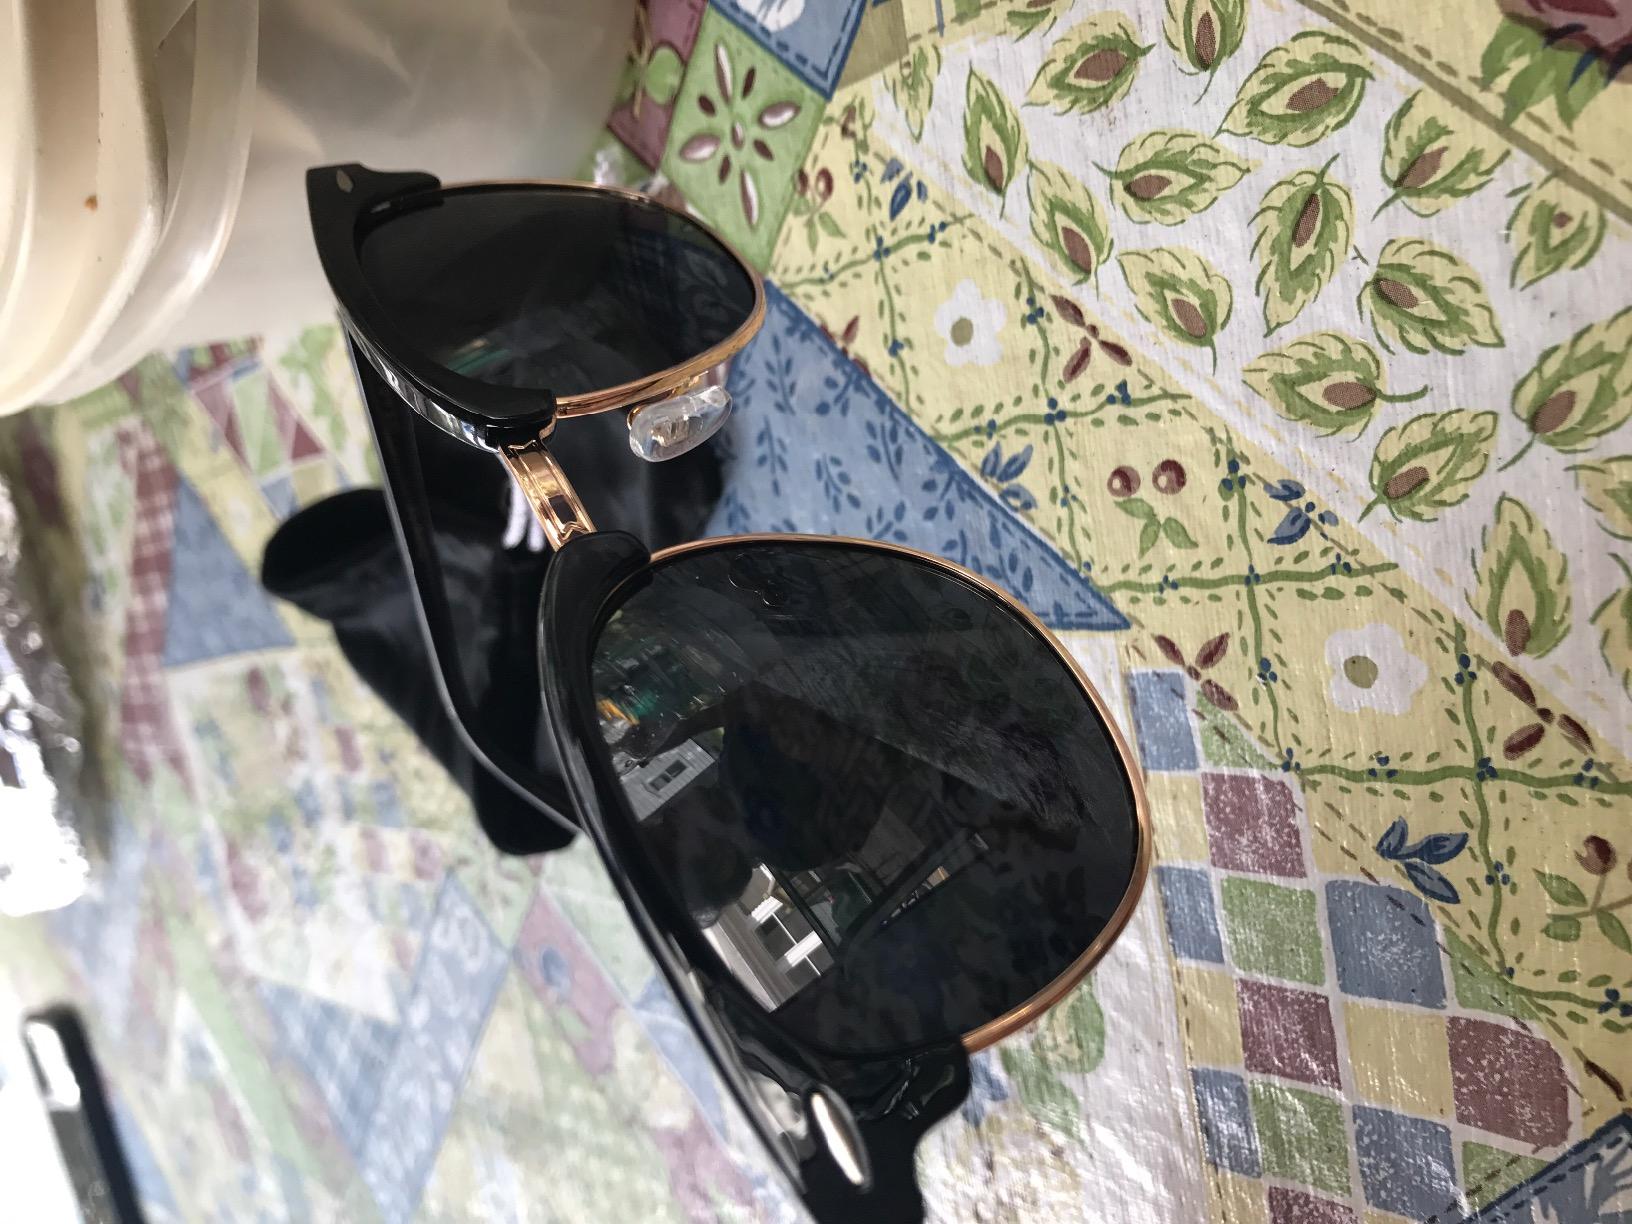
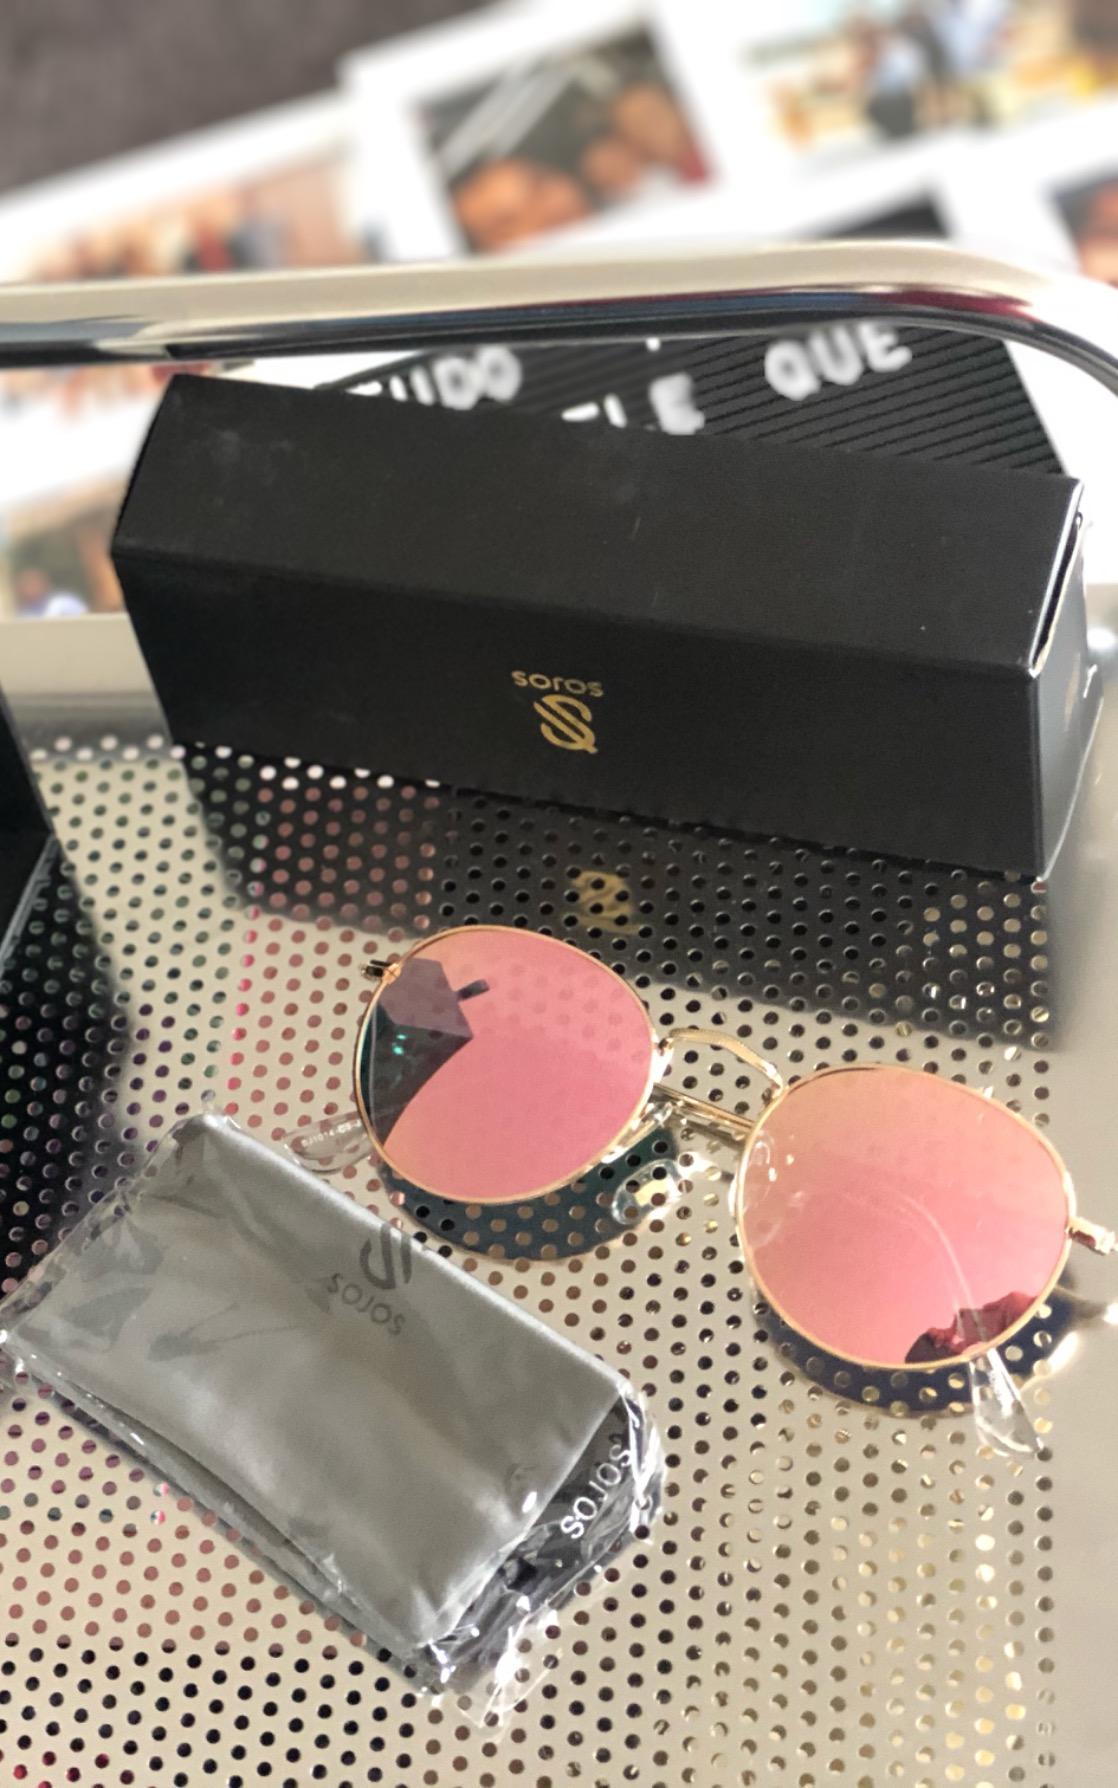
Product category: accessories_sunglasses
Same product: no